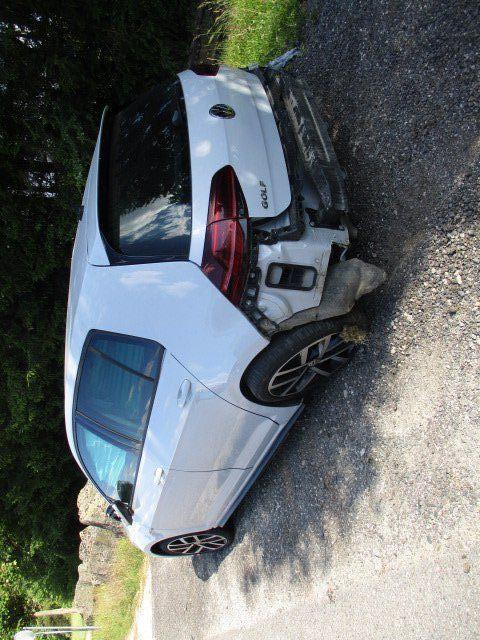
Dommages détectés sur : feu arrière droit, feu arrière gauche, pare-choc arrière, plaque d'immatriculation arrière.
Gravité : majeur